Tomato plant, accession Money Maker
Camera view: tilt-top (135 deg); turntable rotation: 330 degrees
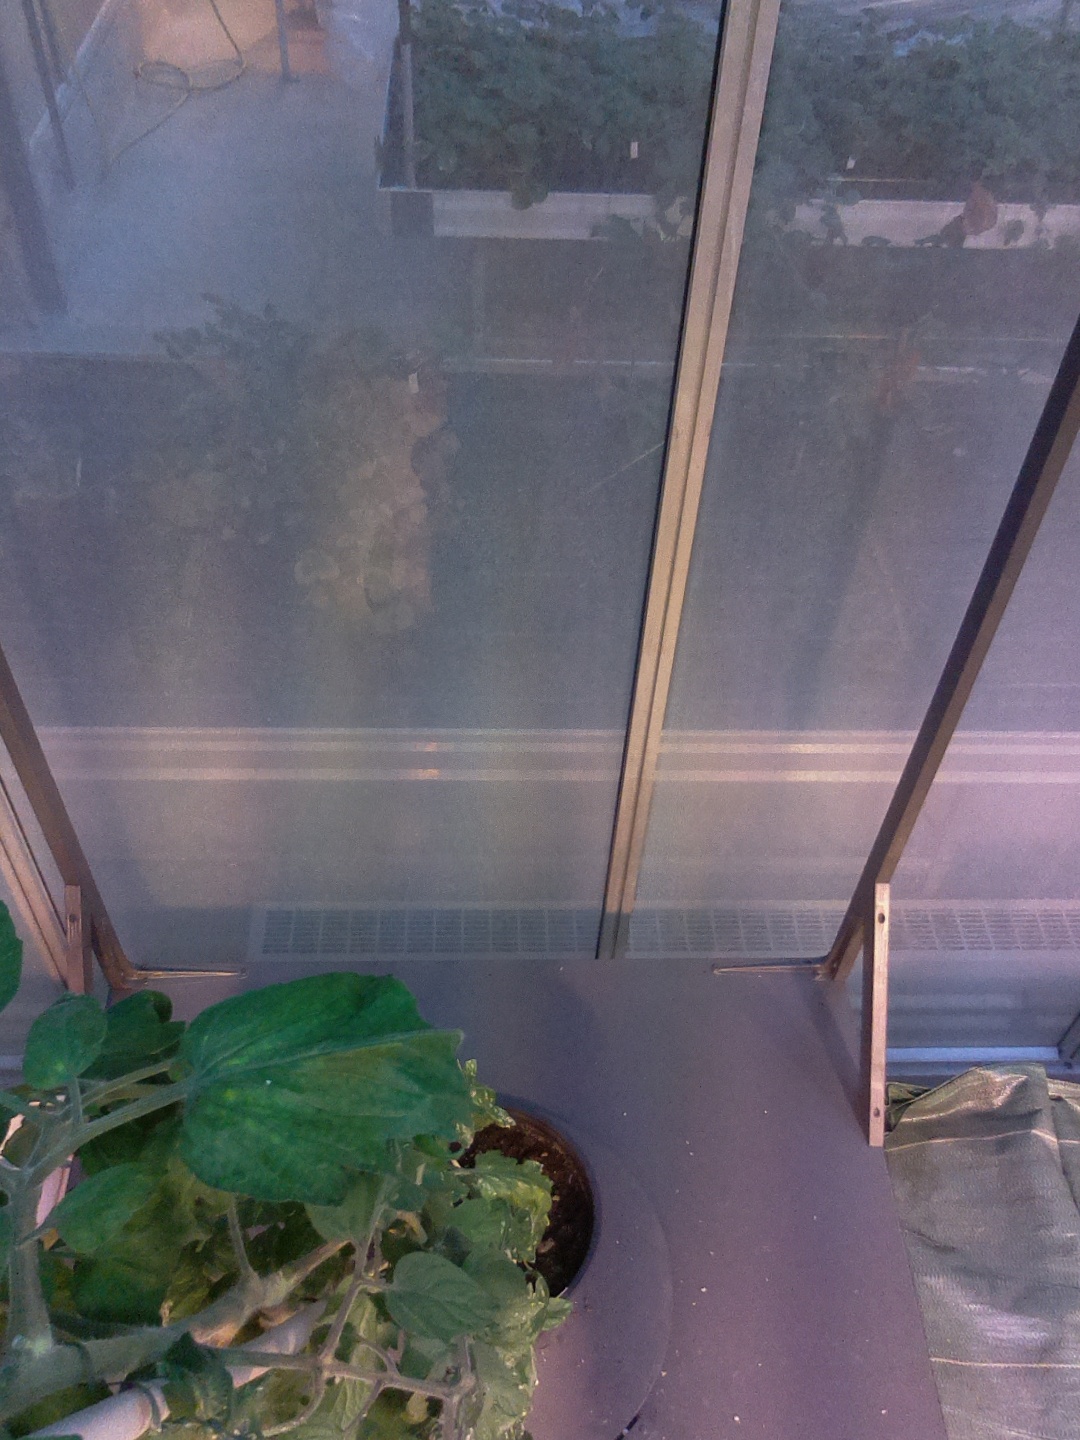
BBCH growth stage 71: 10%-20% of final fruit size